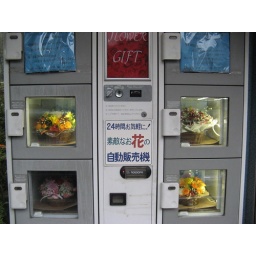
The flower dispensing machine in Japan